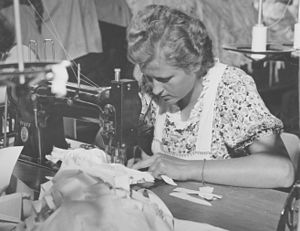
Syerske
Syerske i Tyskland
Erhvervet syerske er næsten helt uddødt i Danmark. Den danske tekstilindustri får stort set hele den manuelle del af arbejdet udført i Østeuropa eller Østasien. Derfor har man slået uddannelserne til skrædder og syerske sammen og kalder faget for beklædningshåndværker, men selv efter sammenlægningen er det svært at få uddannet folk til erhvervet, for det kniber meget med praktikpladser.